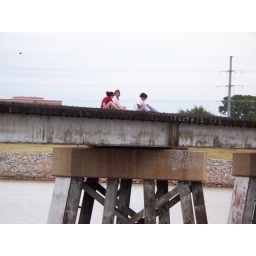
Hey when the train comes will they jump off the bridge or get hit and smashed like panckaes by the train